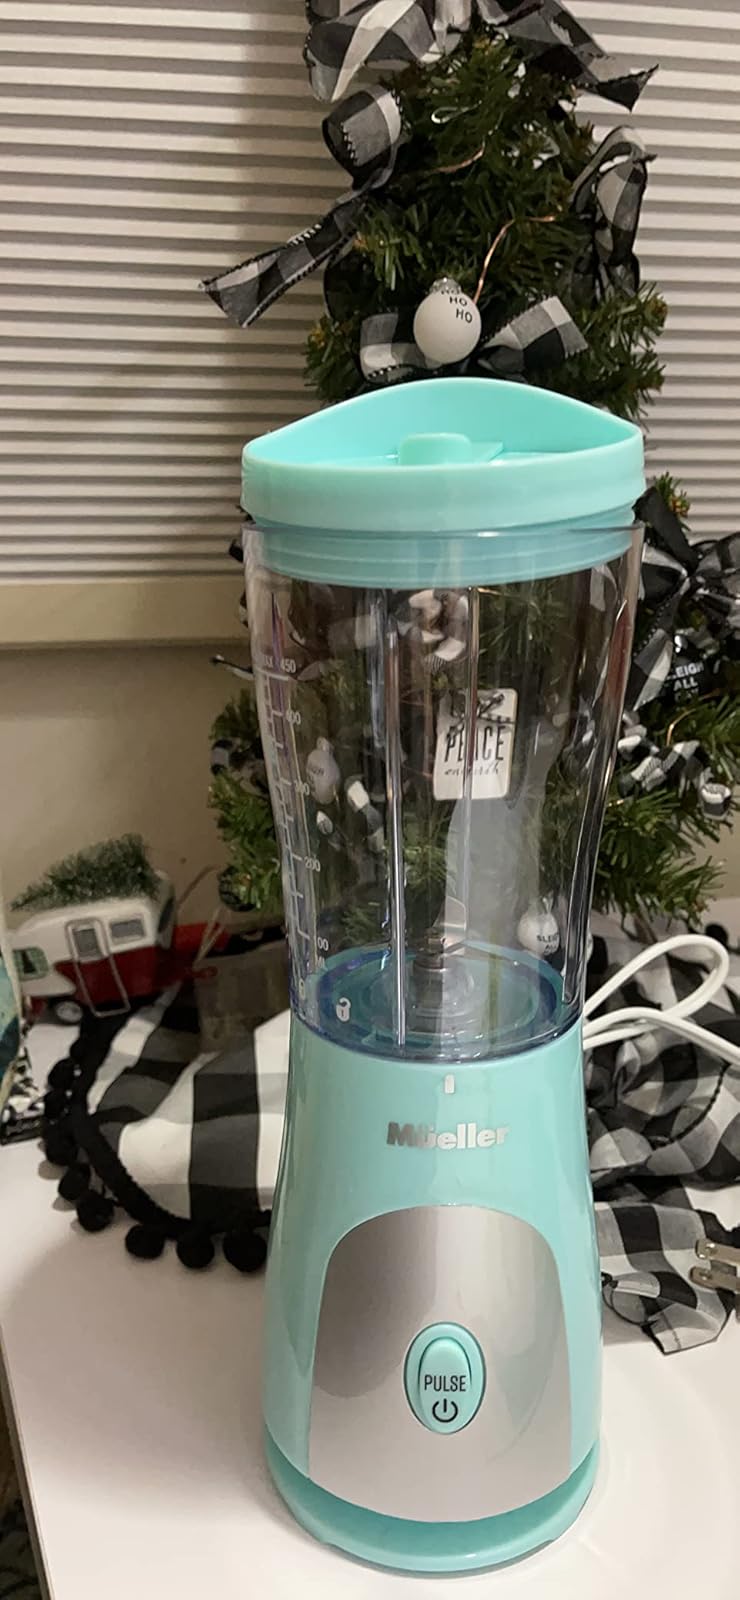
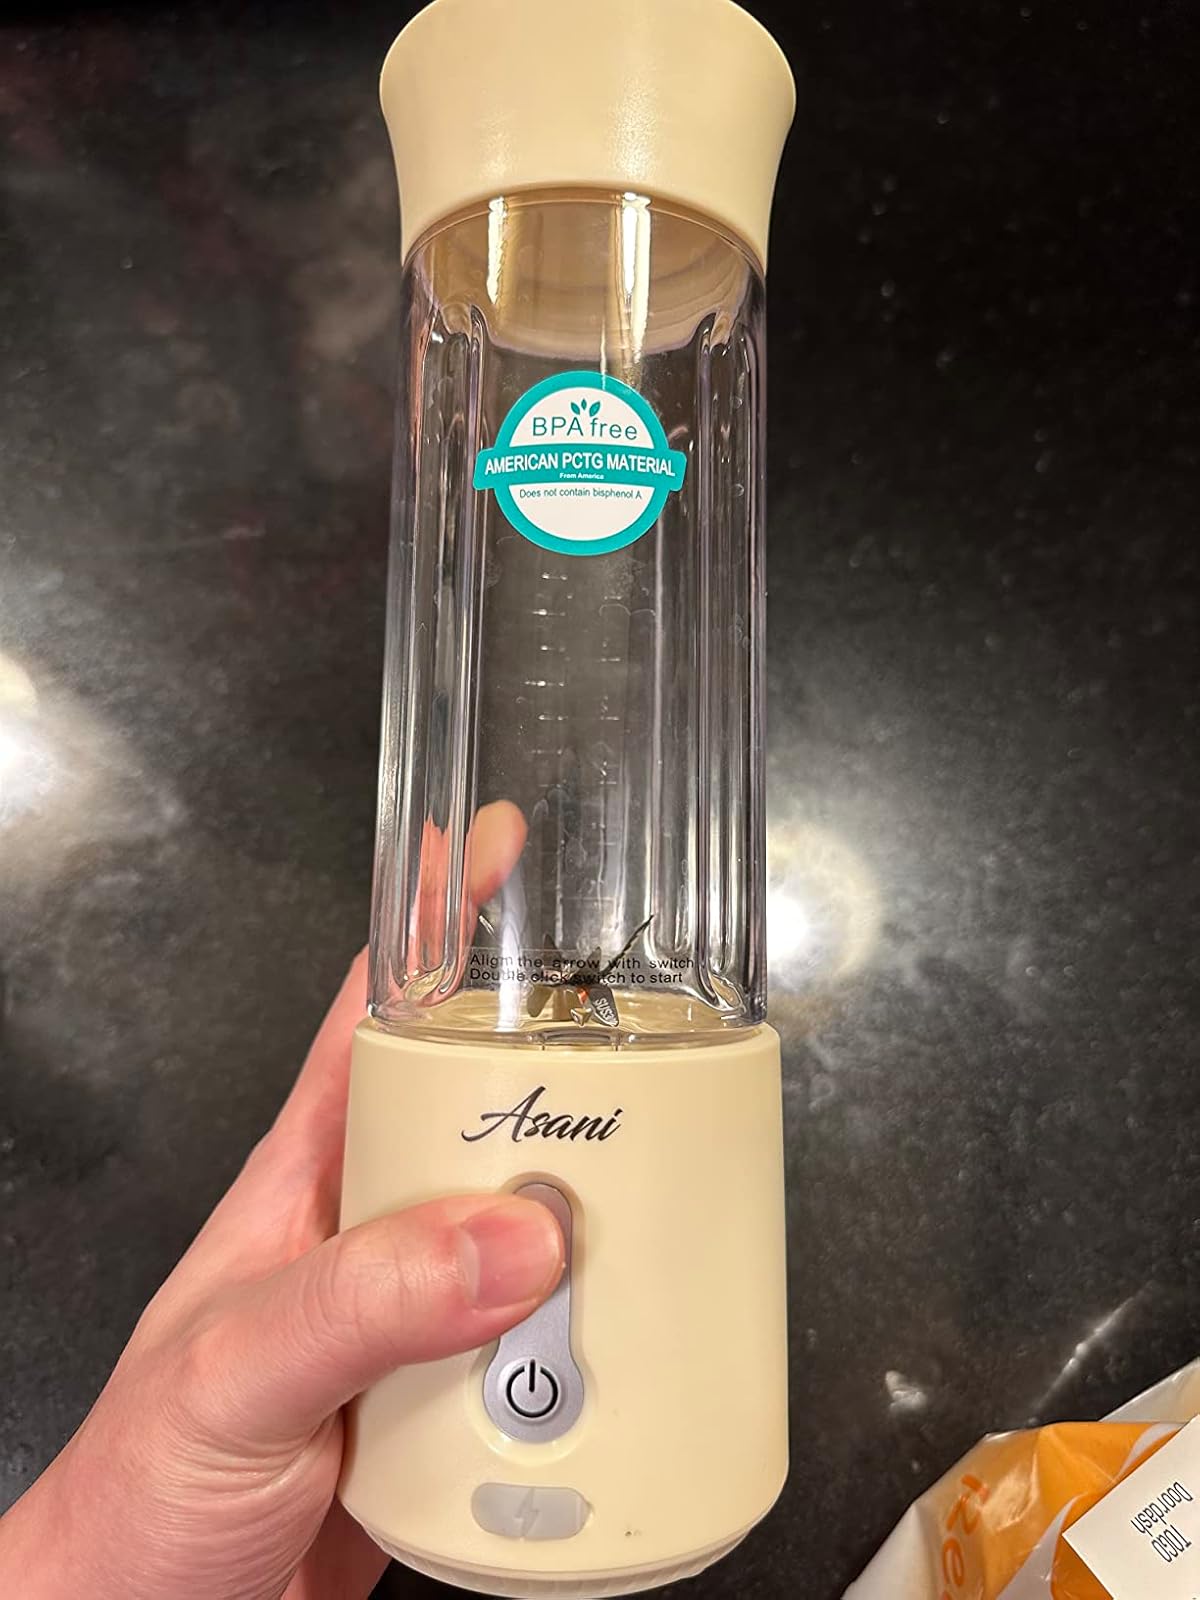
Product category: items_blender
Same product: no